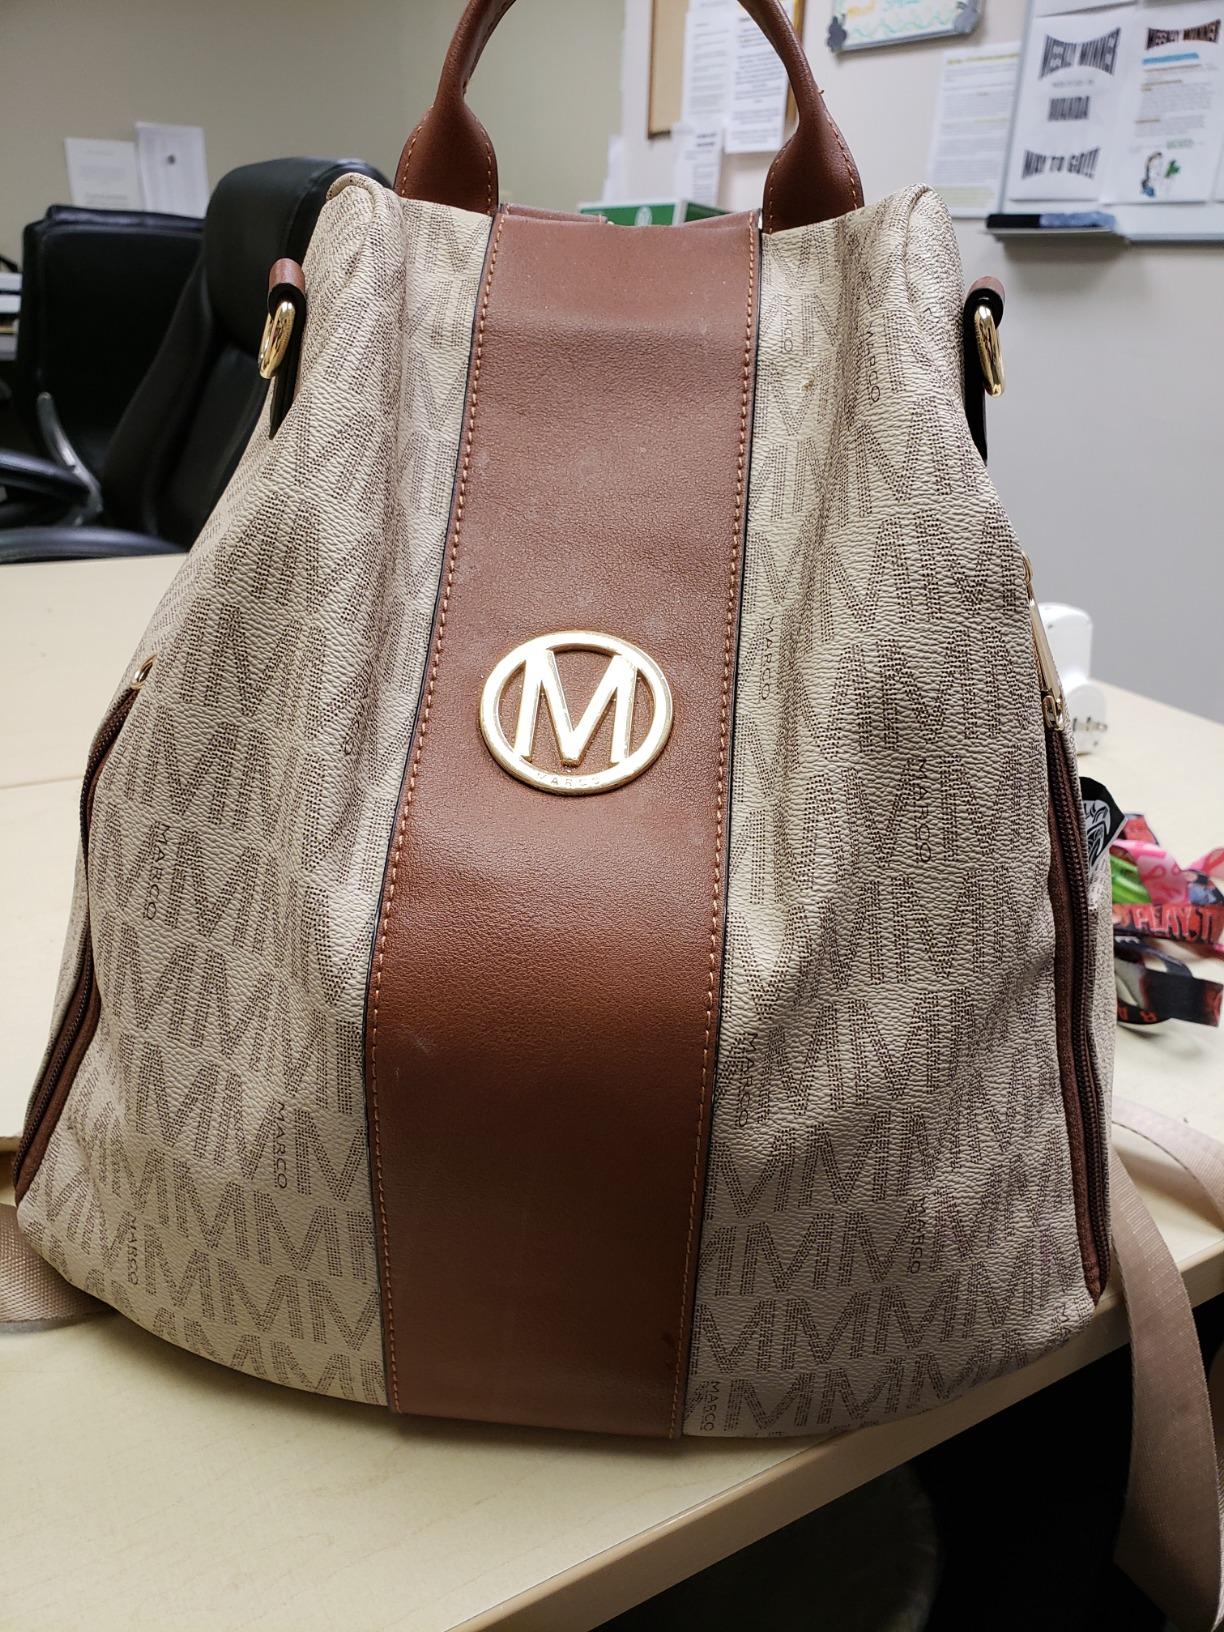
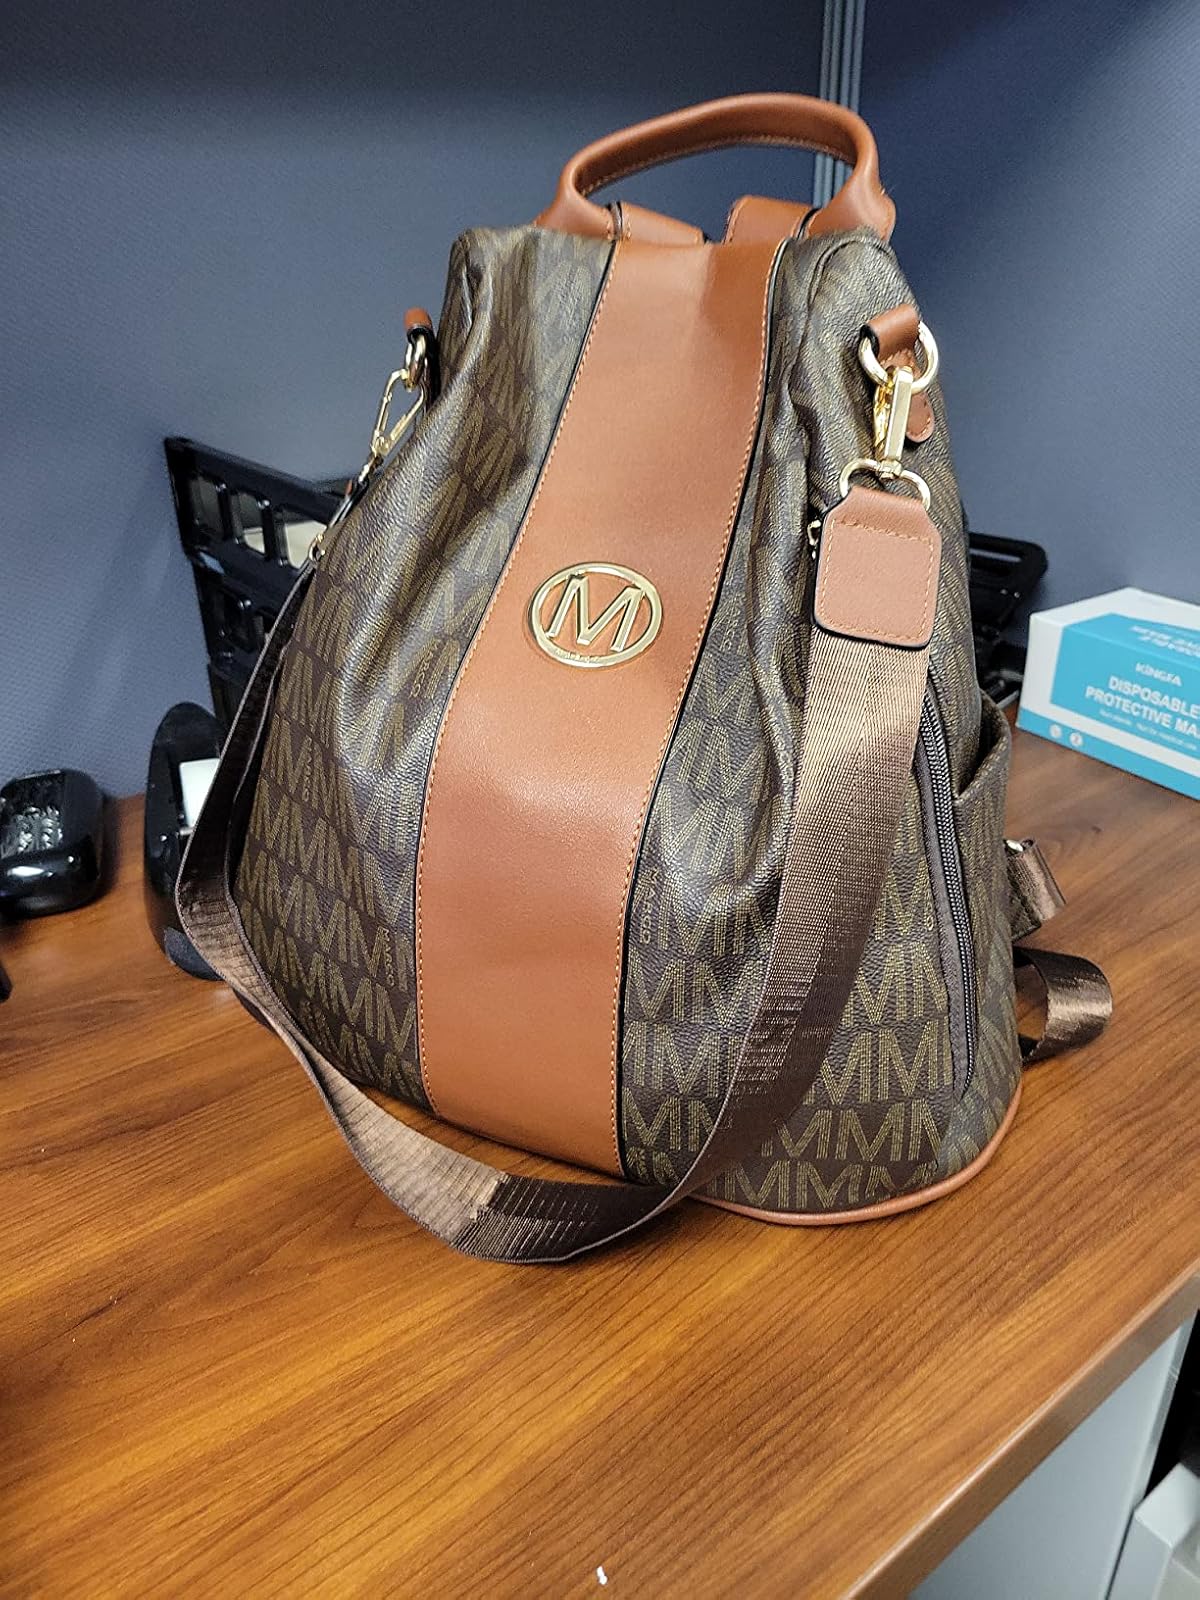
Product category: accessories_handbag
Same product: no